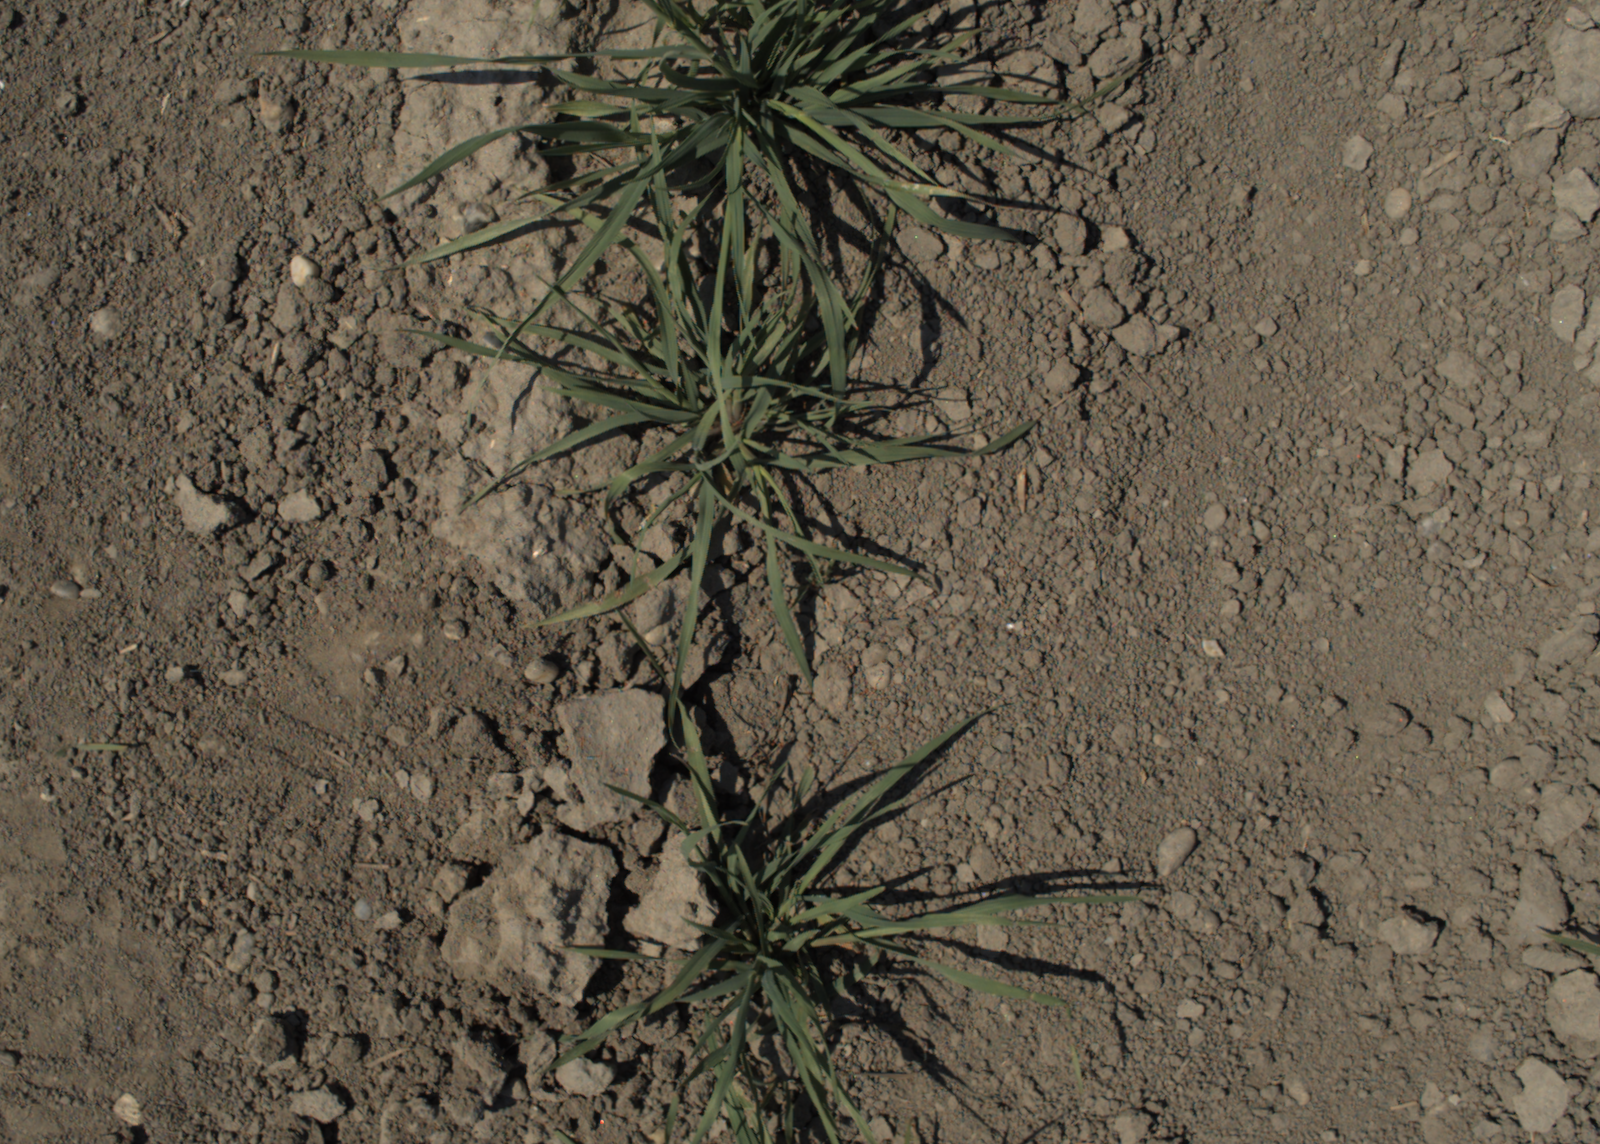
Capture date: 18.06.2021 11:03:43
Weather: sunny
Wind: medium
Seeding date: 27.04.2021
Plant canopy height (mm): 766